The Santa Clause (franchise)

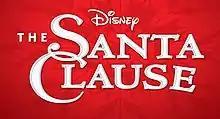
Film trilogy logo

The Santa Clause is a media franchise that consists of three American holiday family-comedy theatrical feature films starring Tim Allen, and one television series for Disney+. Based on an original story by Leo Benvenuti and Steve Rudnick, the plot centers around Scott Calvin's transformation into Santa Claus, and his adventures thereafter.